Friedrich Harkort

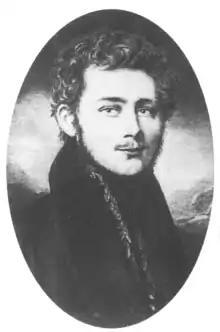
Friedrich Harkort in 1820

Friedrich Harkort (February 22, 1793, Hagen - March 6, 1880), known as the "Father of the Ruhr," was an early prominent German industrialist and pioneer of industrial development in the Ruhr region.